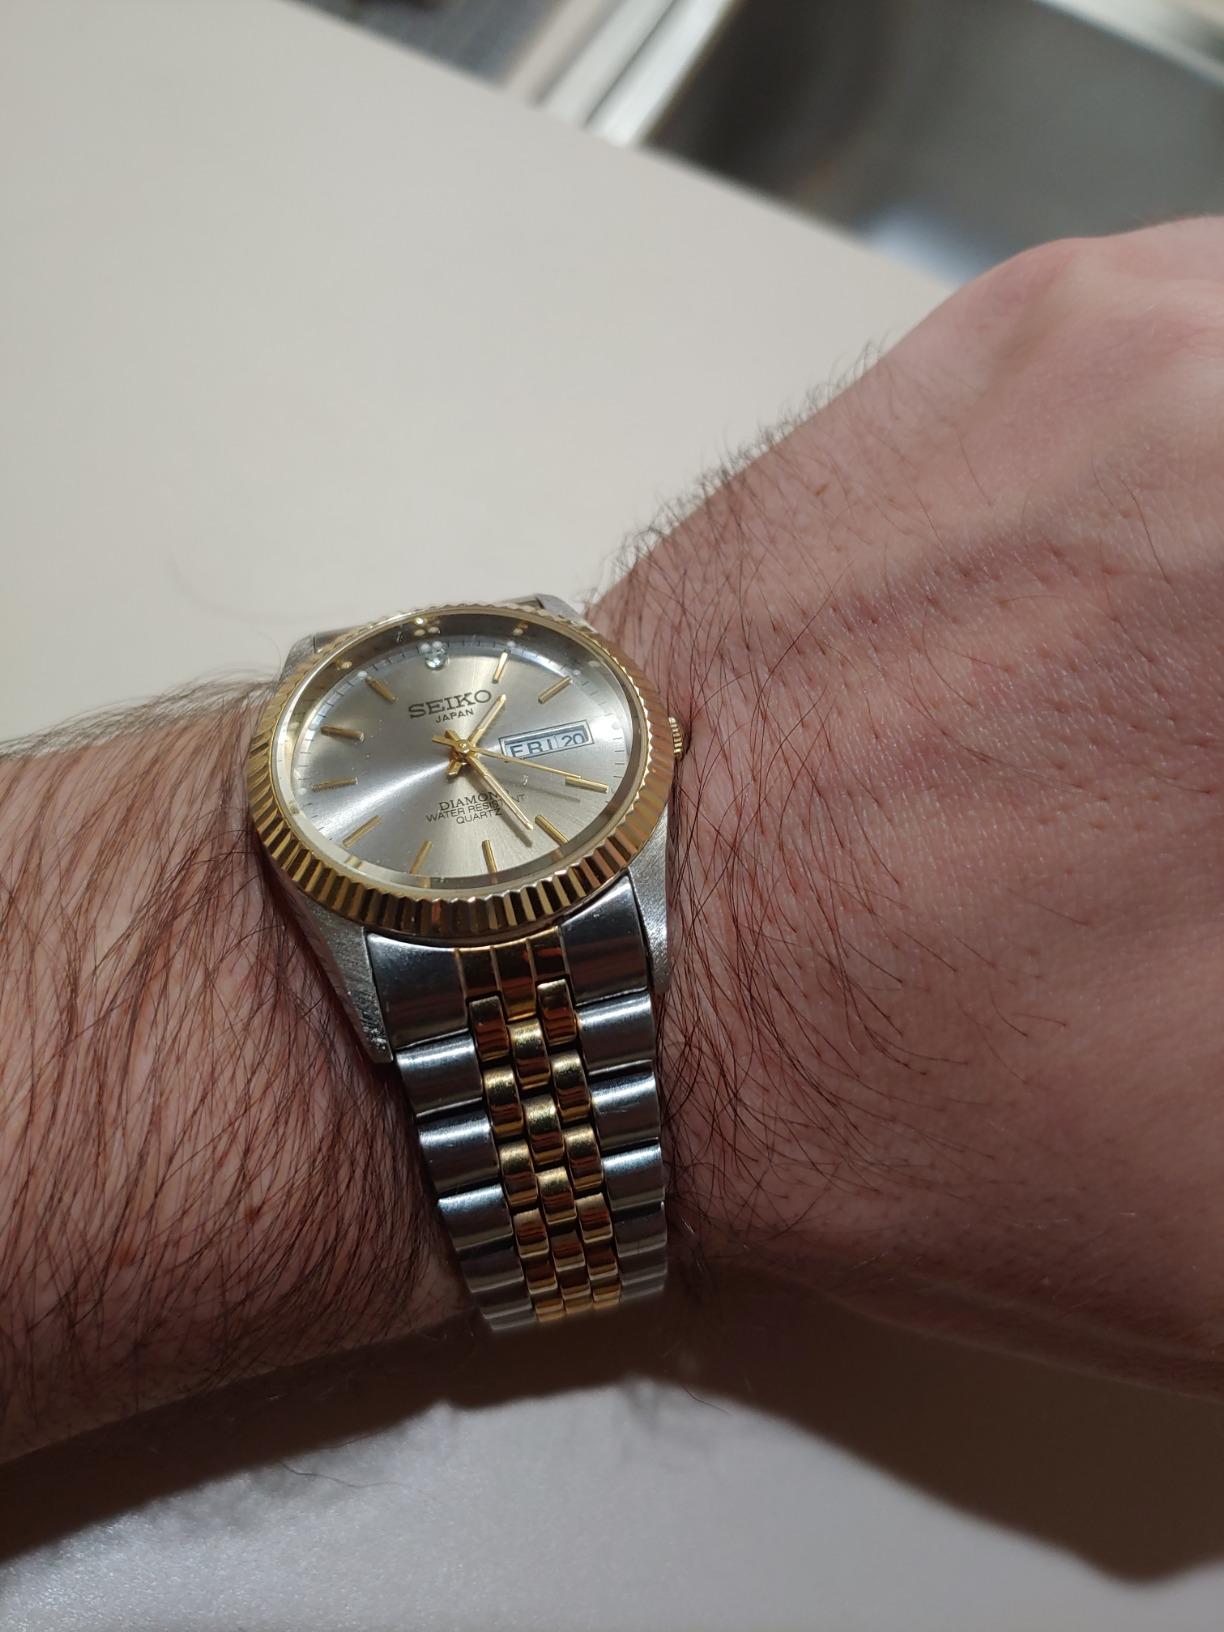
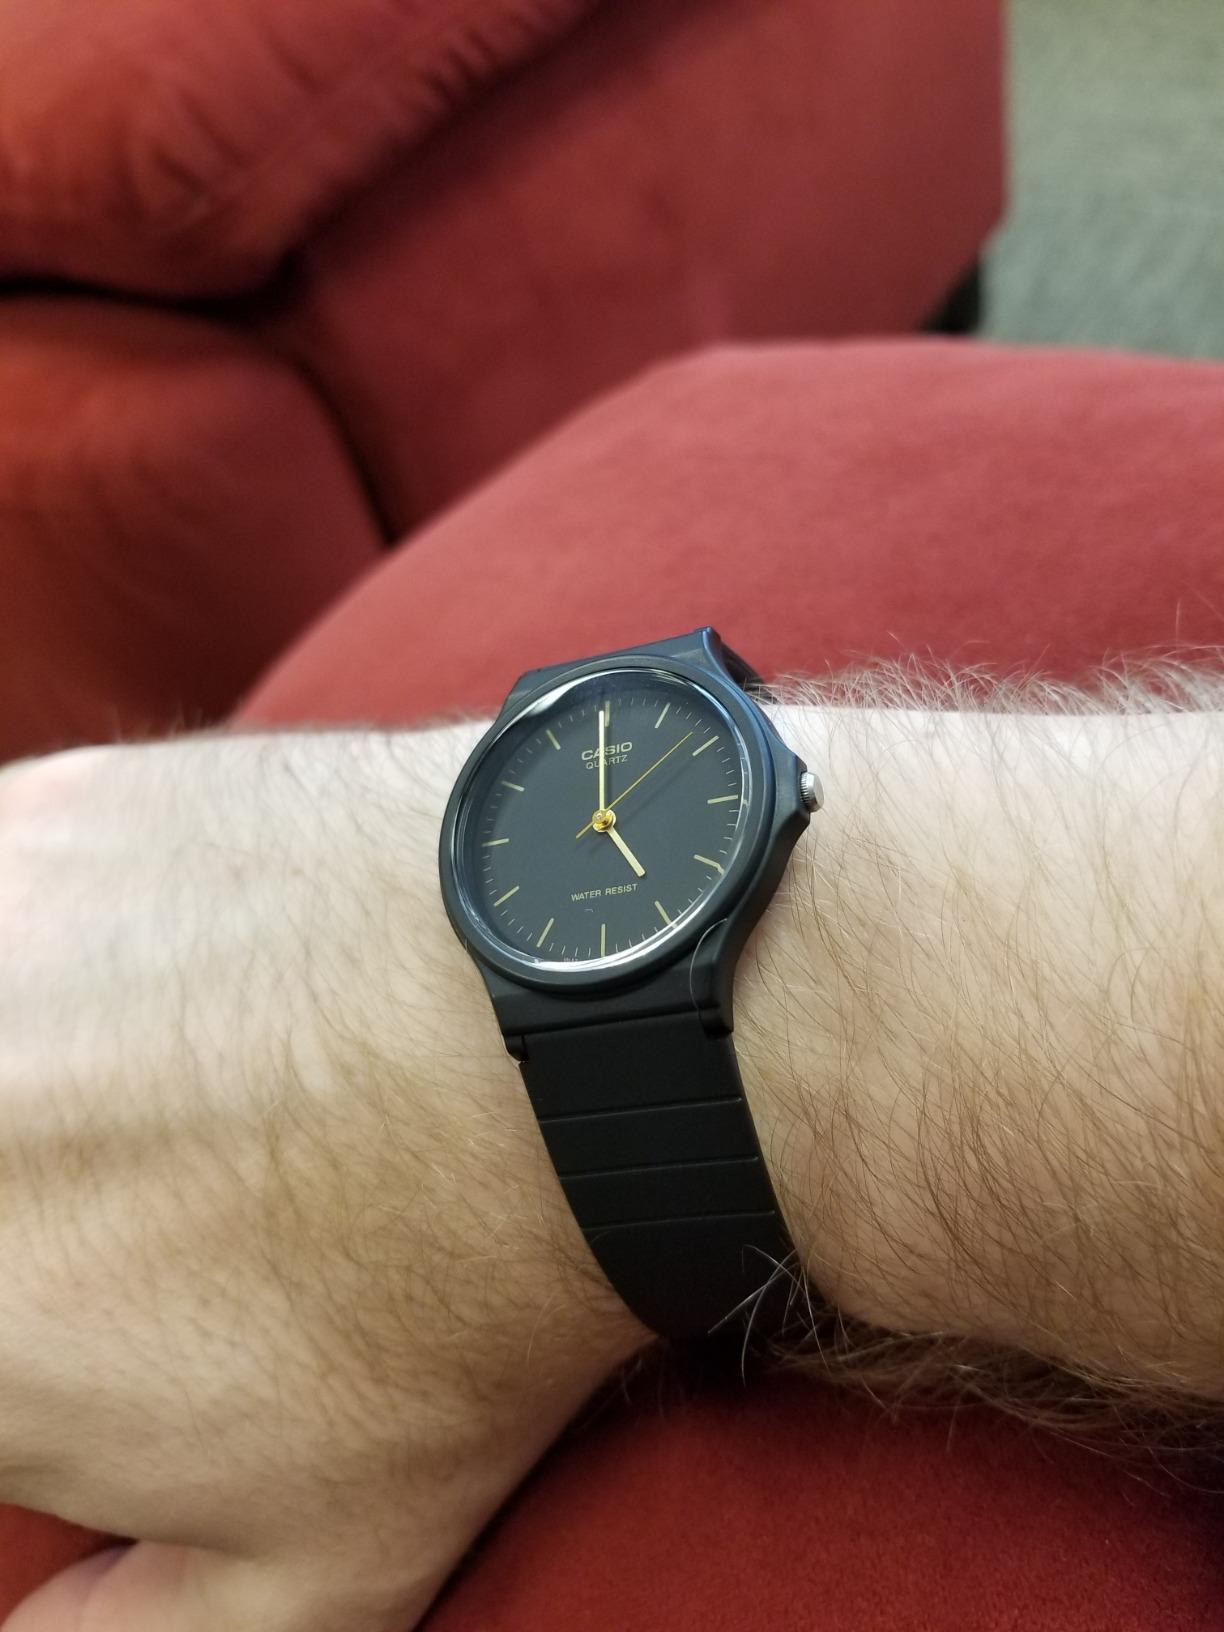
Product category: accessories_watch
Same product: no